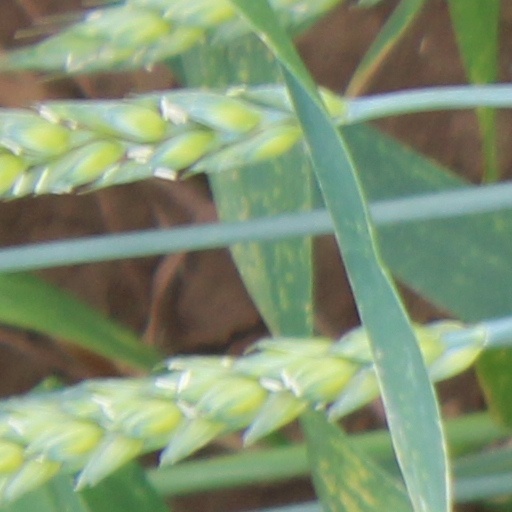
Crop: wheat